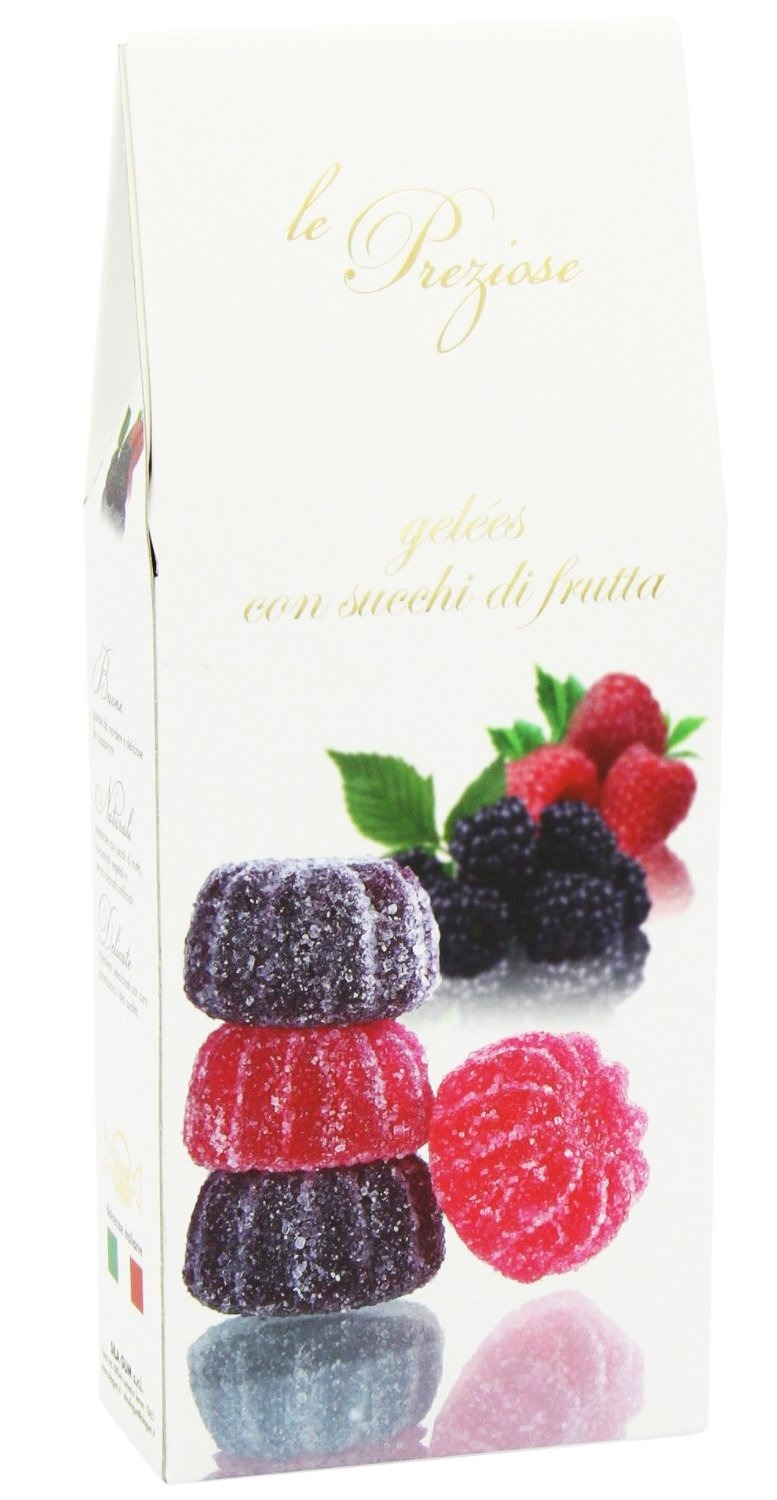
Item Name: Le Preziose Italian Fruit Jelly Sweets with Fruit Juice 7.9oz (Blackberry & Raspberry)
Bullet Point 1: Italian Fruit Jelly Sweets: Contains Raspberry and Blackberry Flavored Jelly Sweets
Bullet Point 2: Round Shape: Jelly Sweets are Available in Round Shape for Variety
Bullet Point 3: Multicolor Packaging: Contains Assorted Colorful Jelly Sweets in a Bag
Bullet Point 4: Occasions: Perfect for Birthdays, New Year, Parties, and Gifts
Bullet Point 5: 7.9 Ounce Bag: Contains 7.9 Ounce Bag of Assorted Jelly Sweets
Value: 7.9
Unit: Ounce

Price: 14.98